Peter Collins (racing driver)

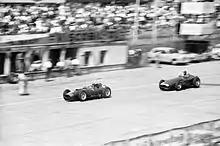
Collins, in a Ferrari 801, is chased by Juan Manuel Fangio's Maserati 250F during the 1957 German Grand Prix.

In January 1957, Collins married American actress Louise King, daughter of the executive assistant to UN Secretary General Dag Hammarskjöld, and the couple took up residence on a yacht in Monaco harbour. In the same year, Collins was joined at Ferrari by Hawthorn. The two became very close friends, even arranging to split their winnings between each other, and together engaged in a fierce rivalry with fellow Ferrari driver Luigi Musso. However, despite a third-place finish at the German Grand Prix, Ferrari were disadvantaged for much of the season as the 801 model (an evolution of the 1954 Lancia D50) was overweight and underpowered. However, Collins did score some wins that season, taking victory in the non-championship Syracuse and Naples Grands Prix.